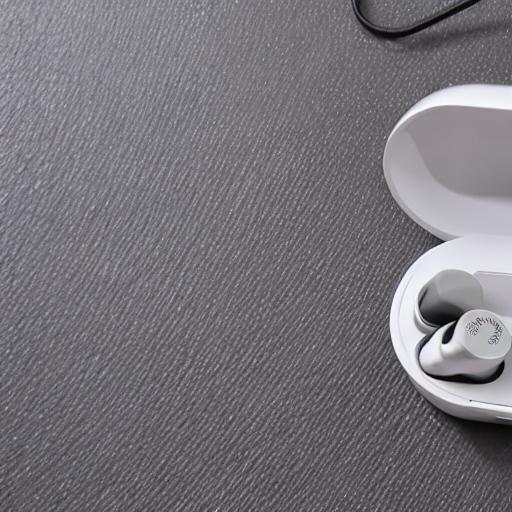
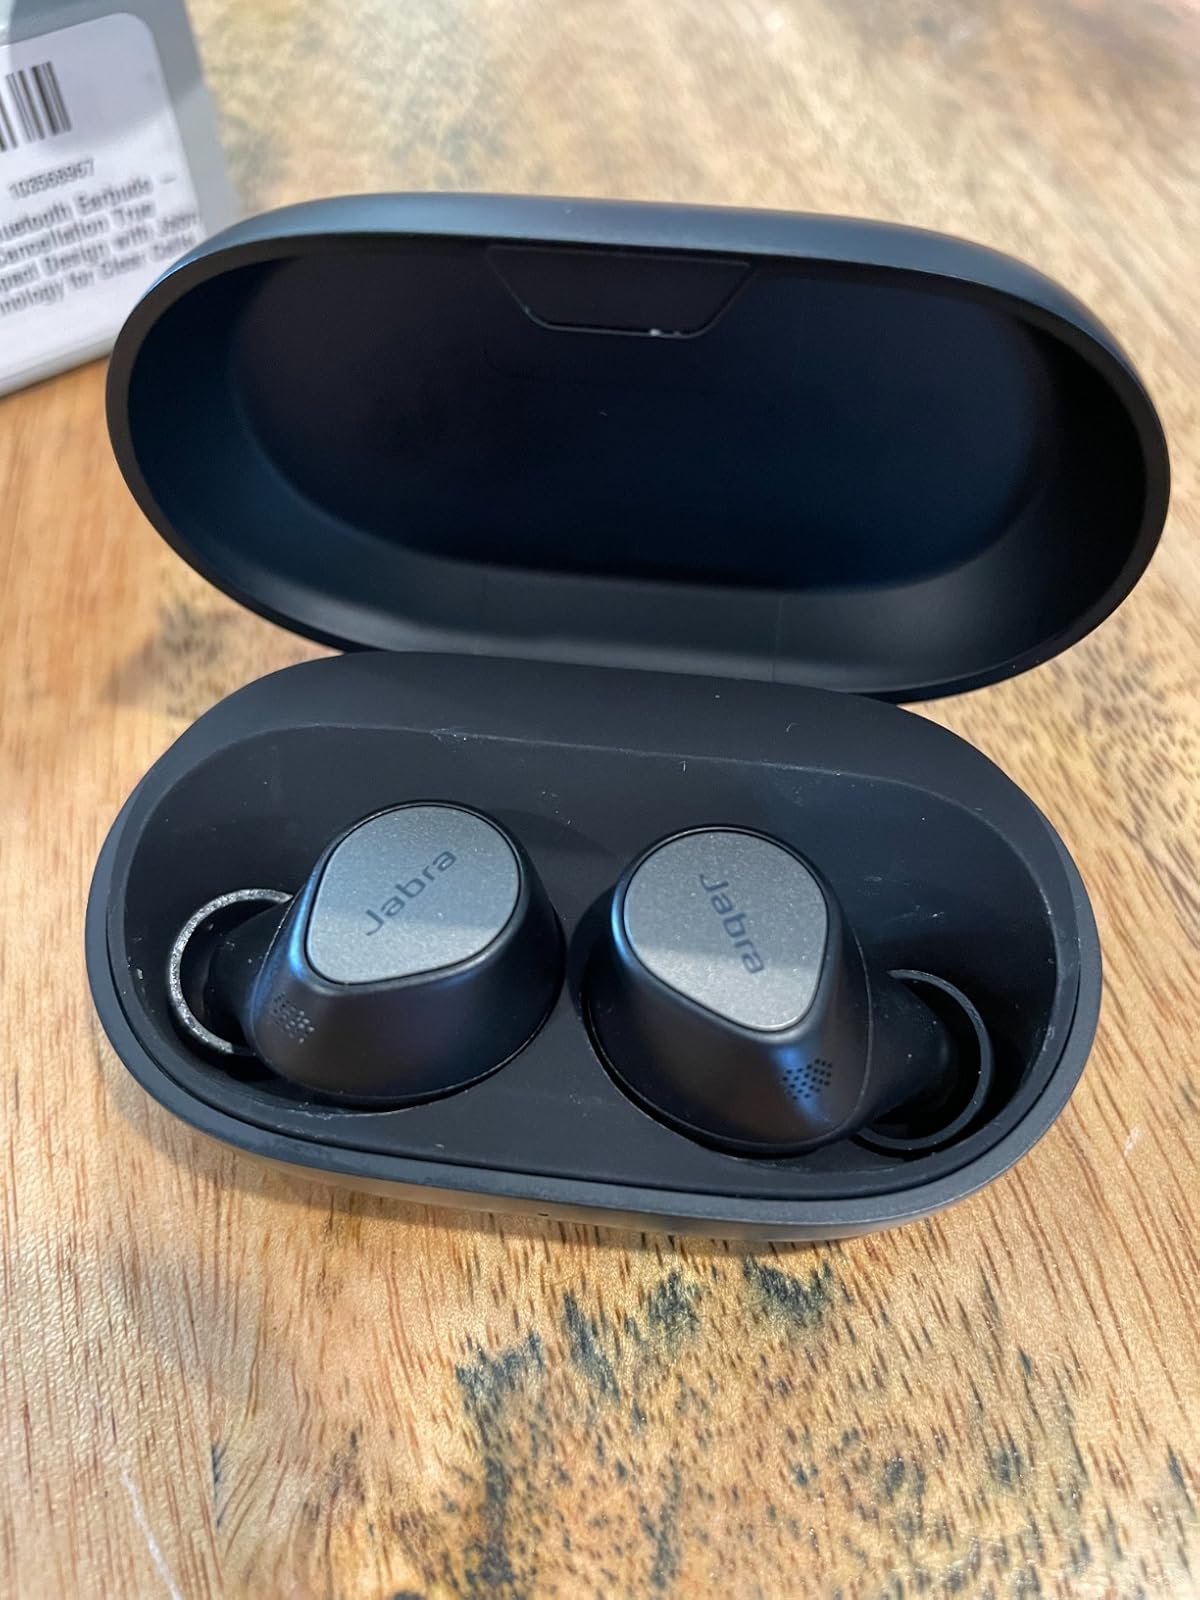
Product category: earbuds
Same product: no